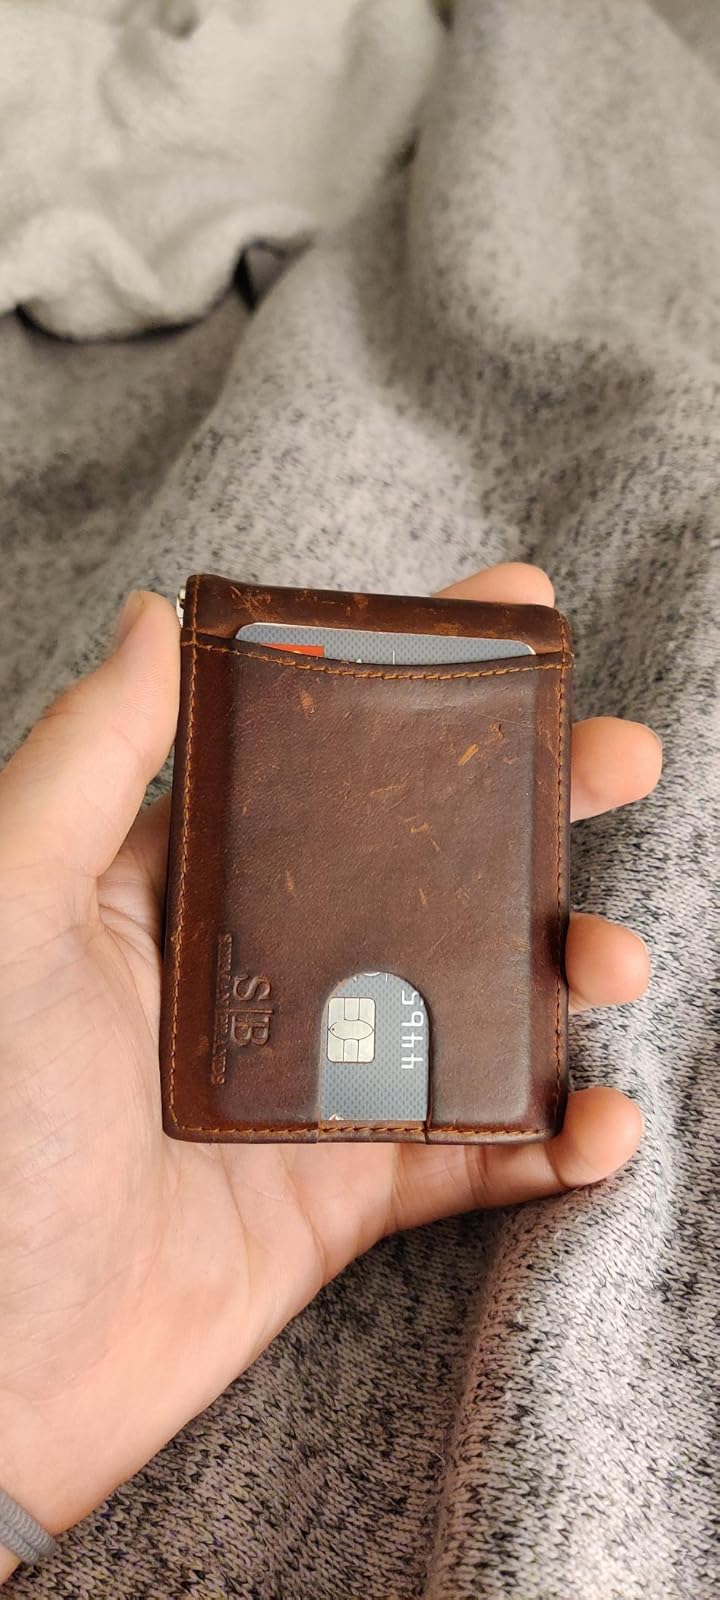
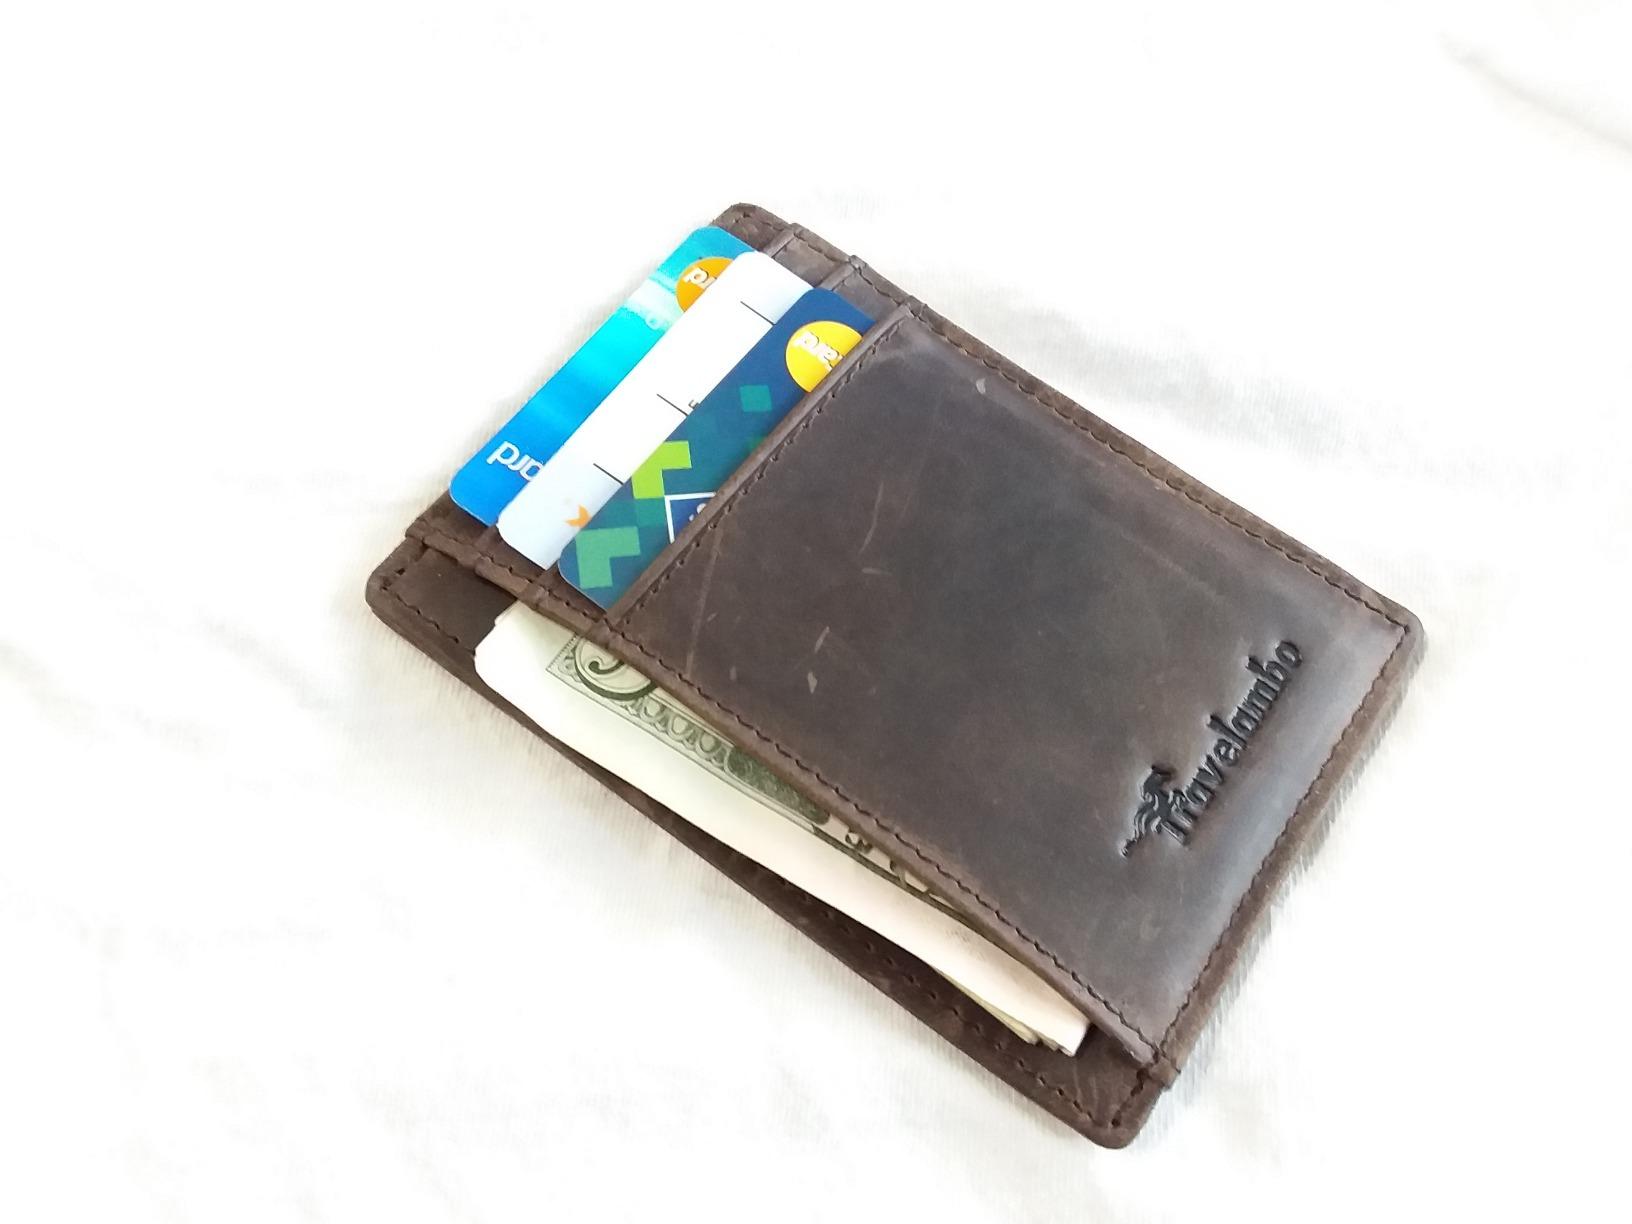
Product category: accessories_wallet
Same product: no